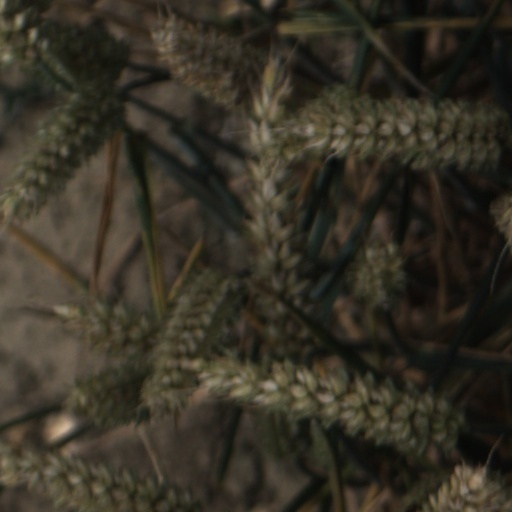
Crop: wheat